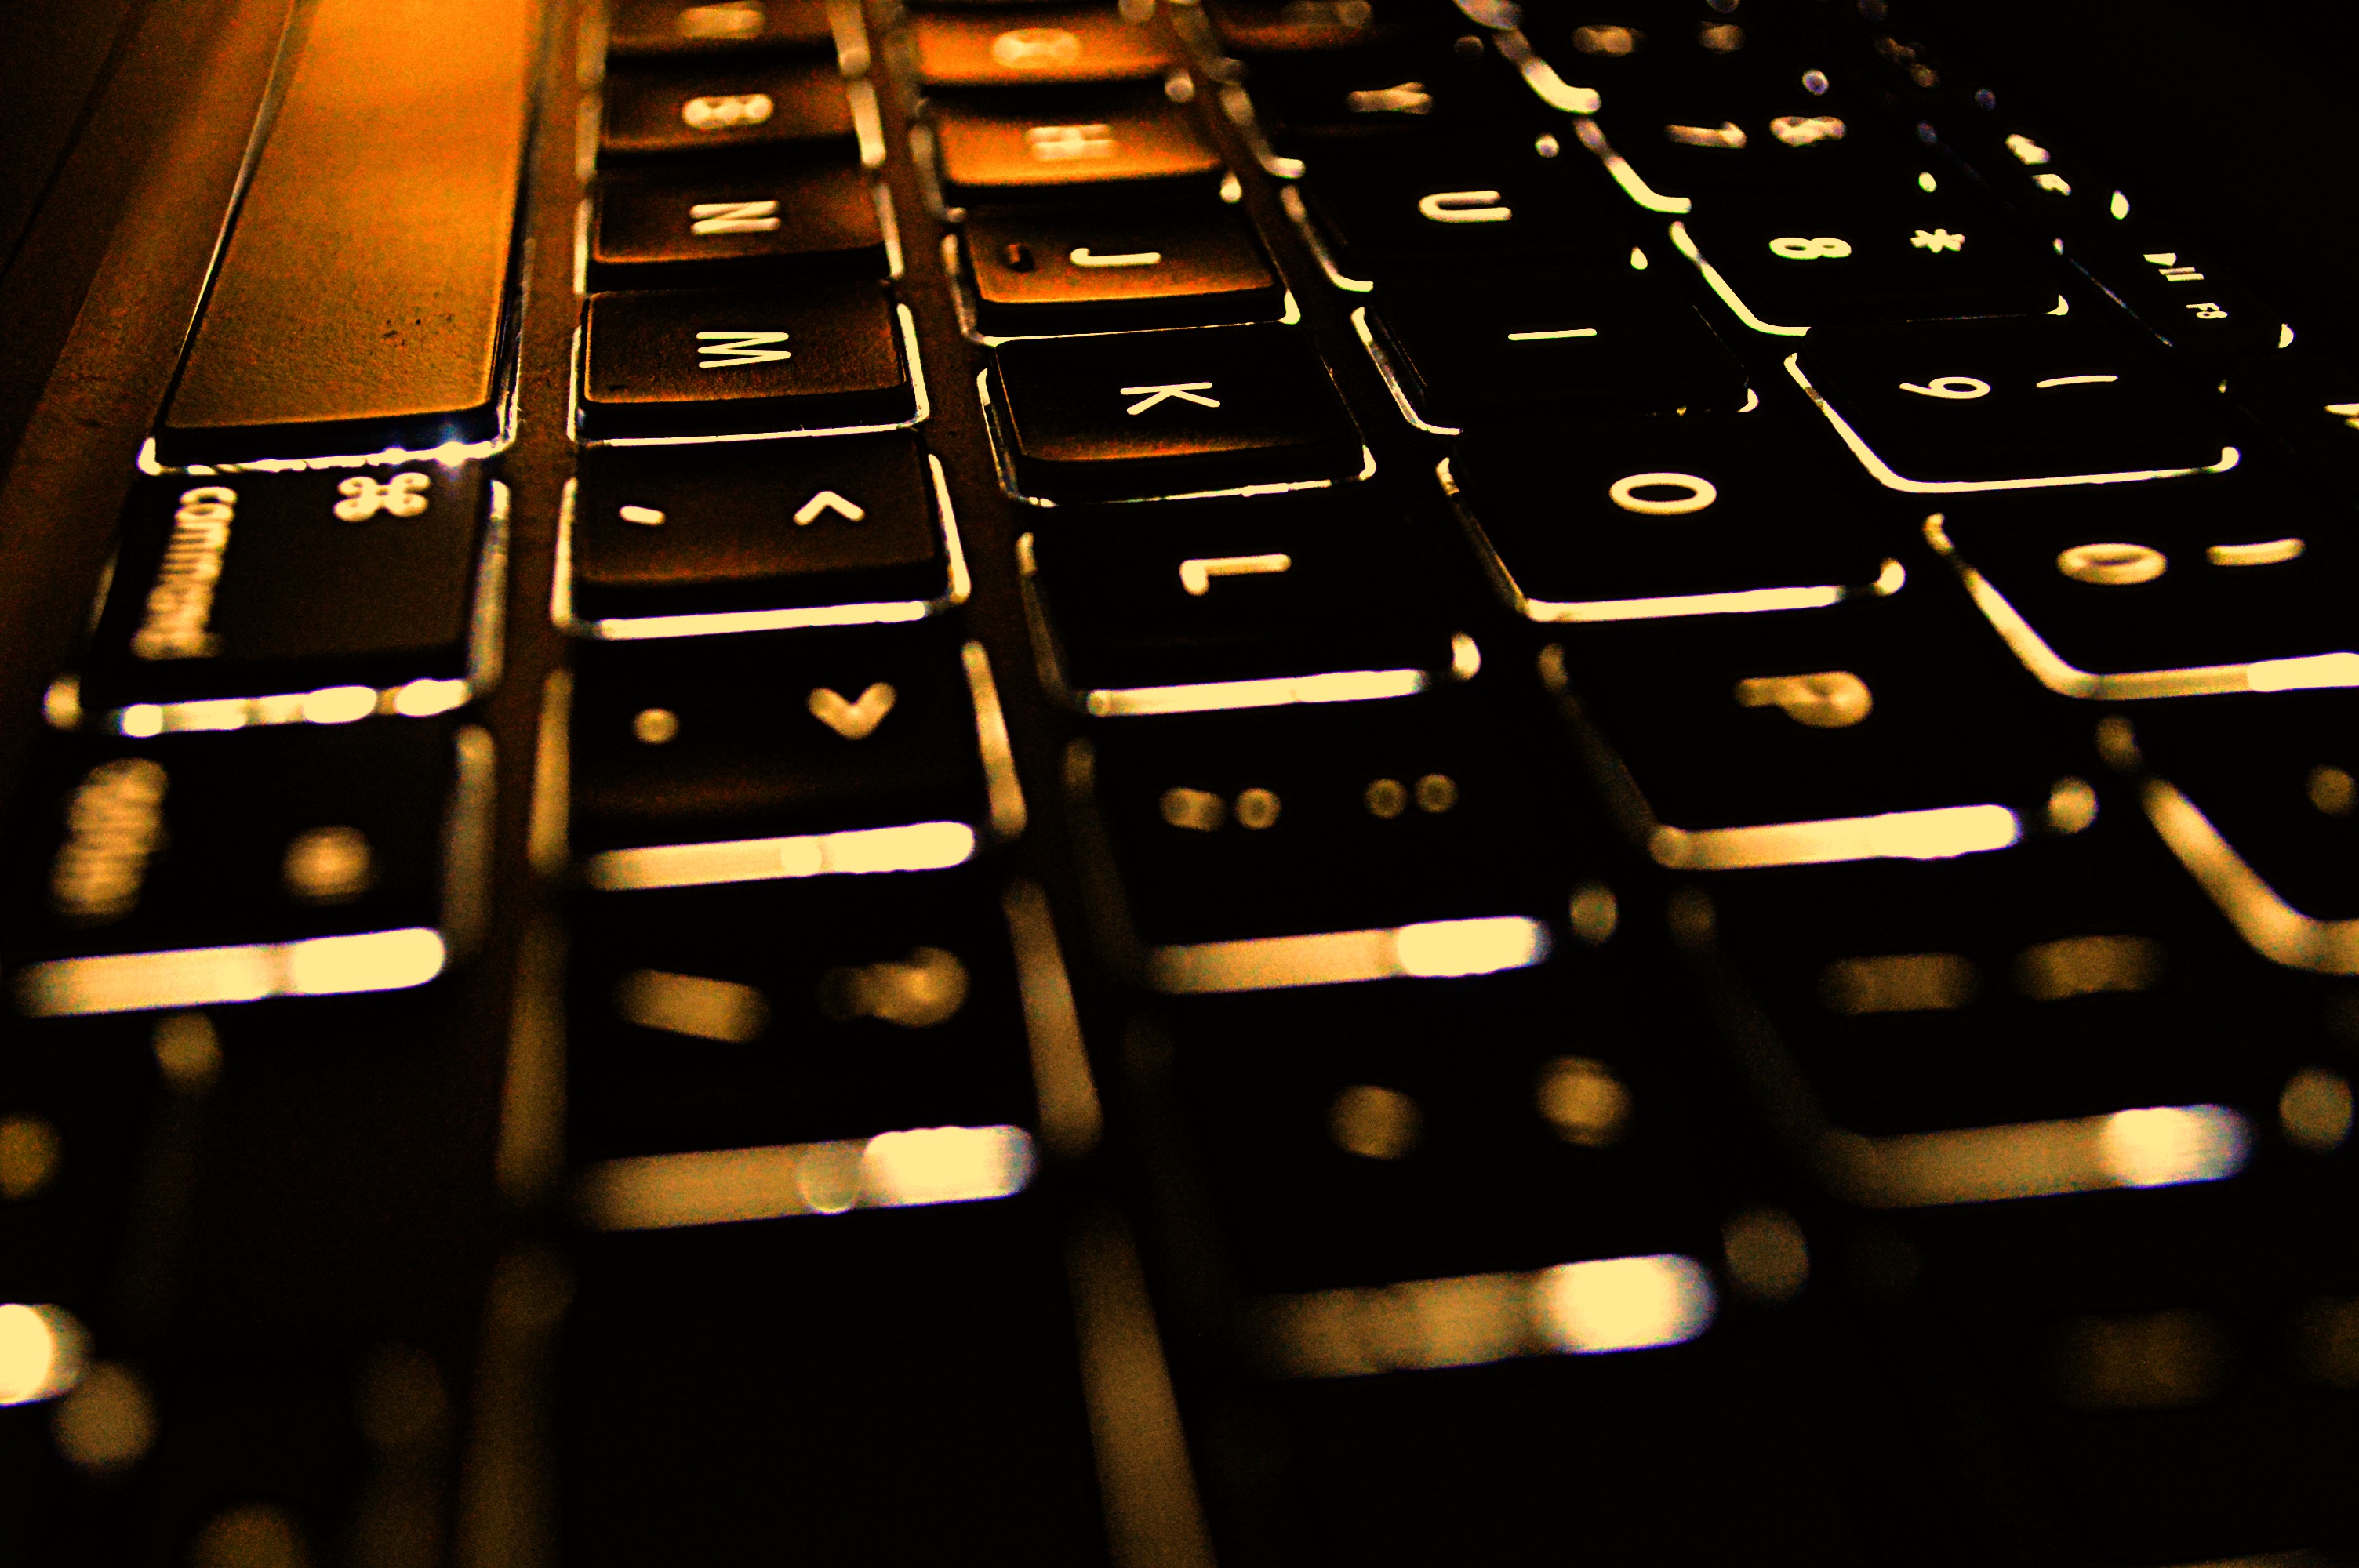
light, technology, number, darkness, close up, font, shape, computer keyboard